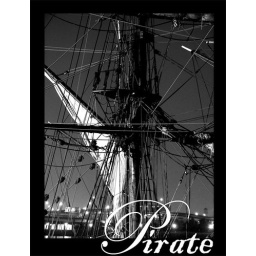
During rose festival they had 2 ships that were used in pirates of the caribbean...this is one of them...